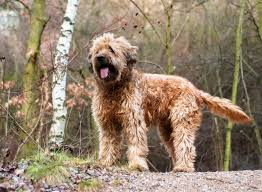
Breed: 230-n000041-briard